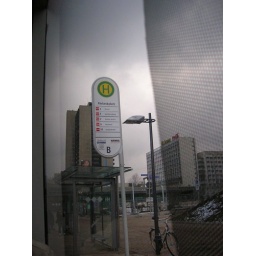
Looking out a street car in Halle an der Saale, Germany.